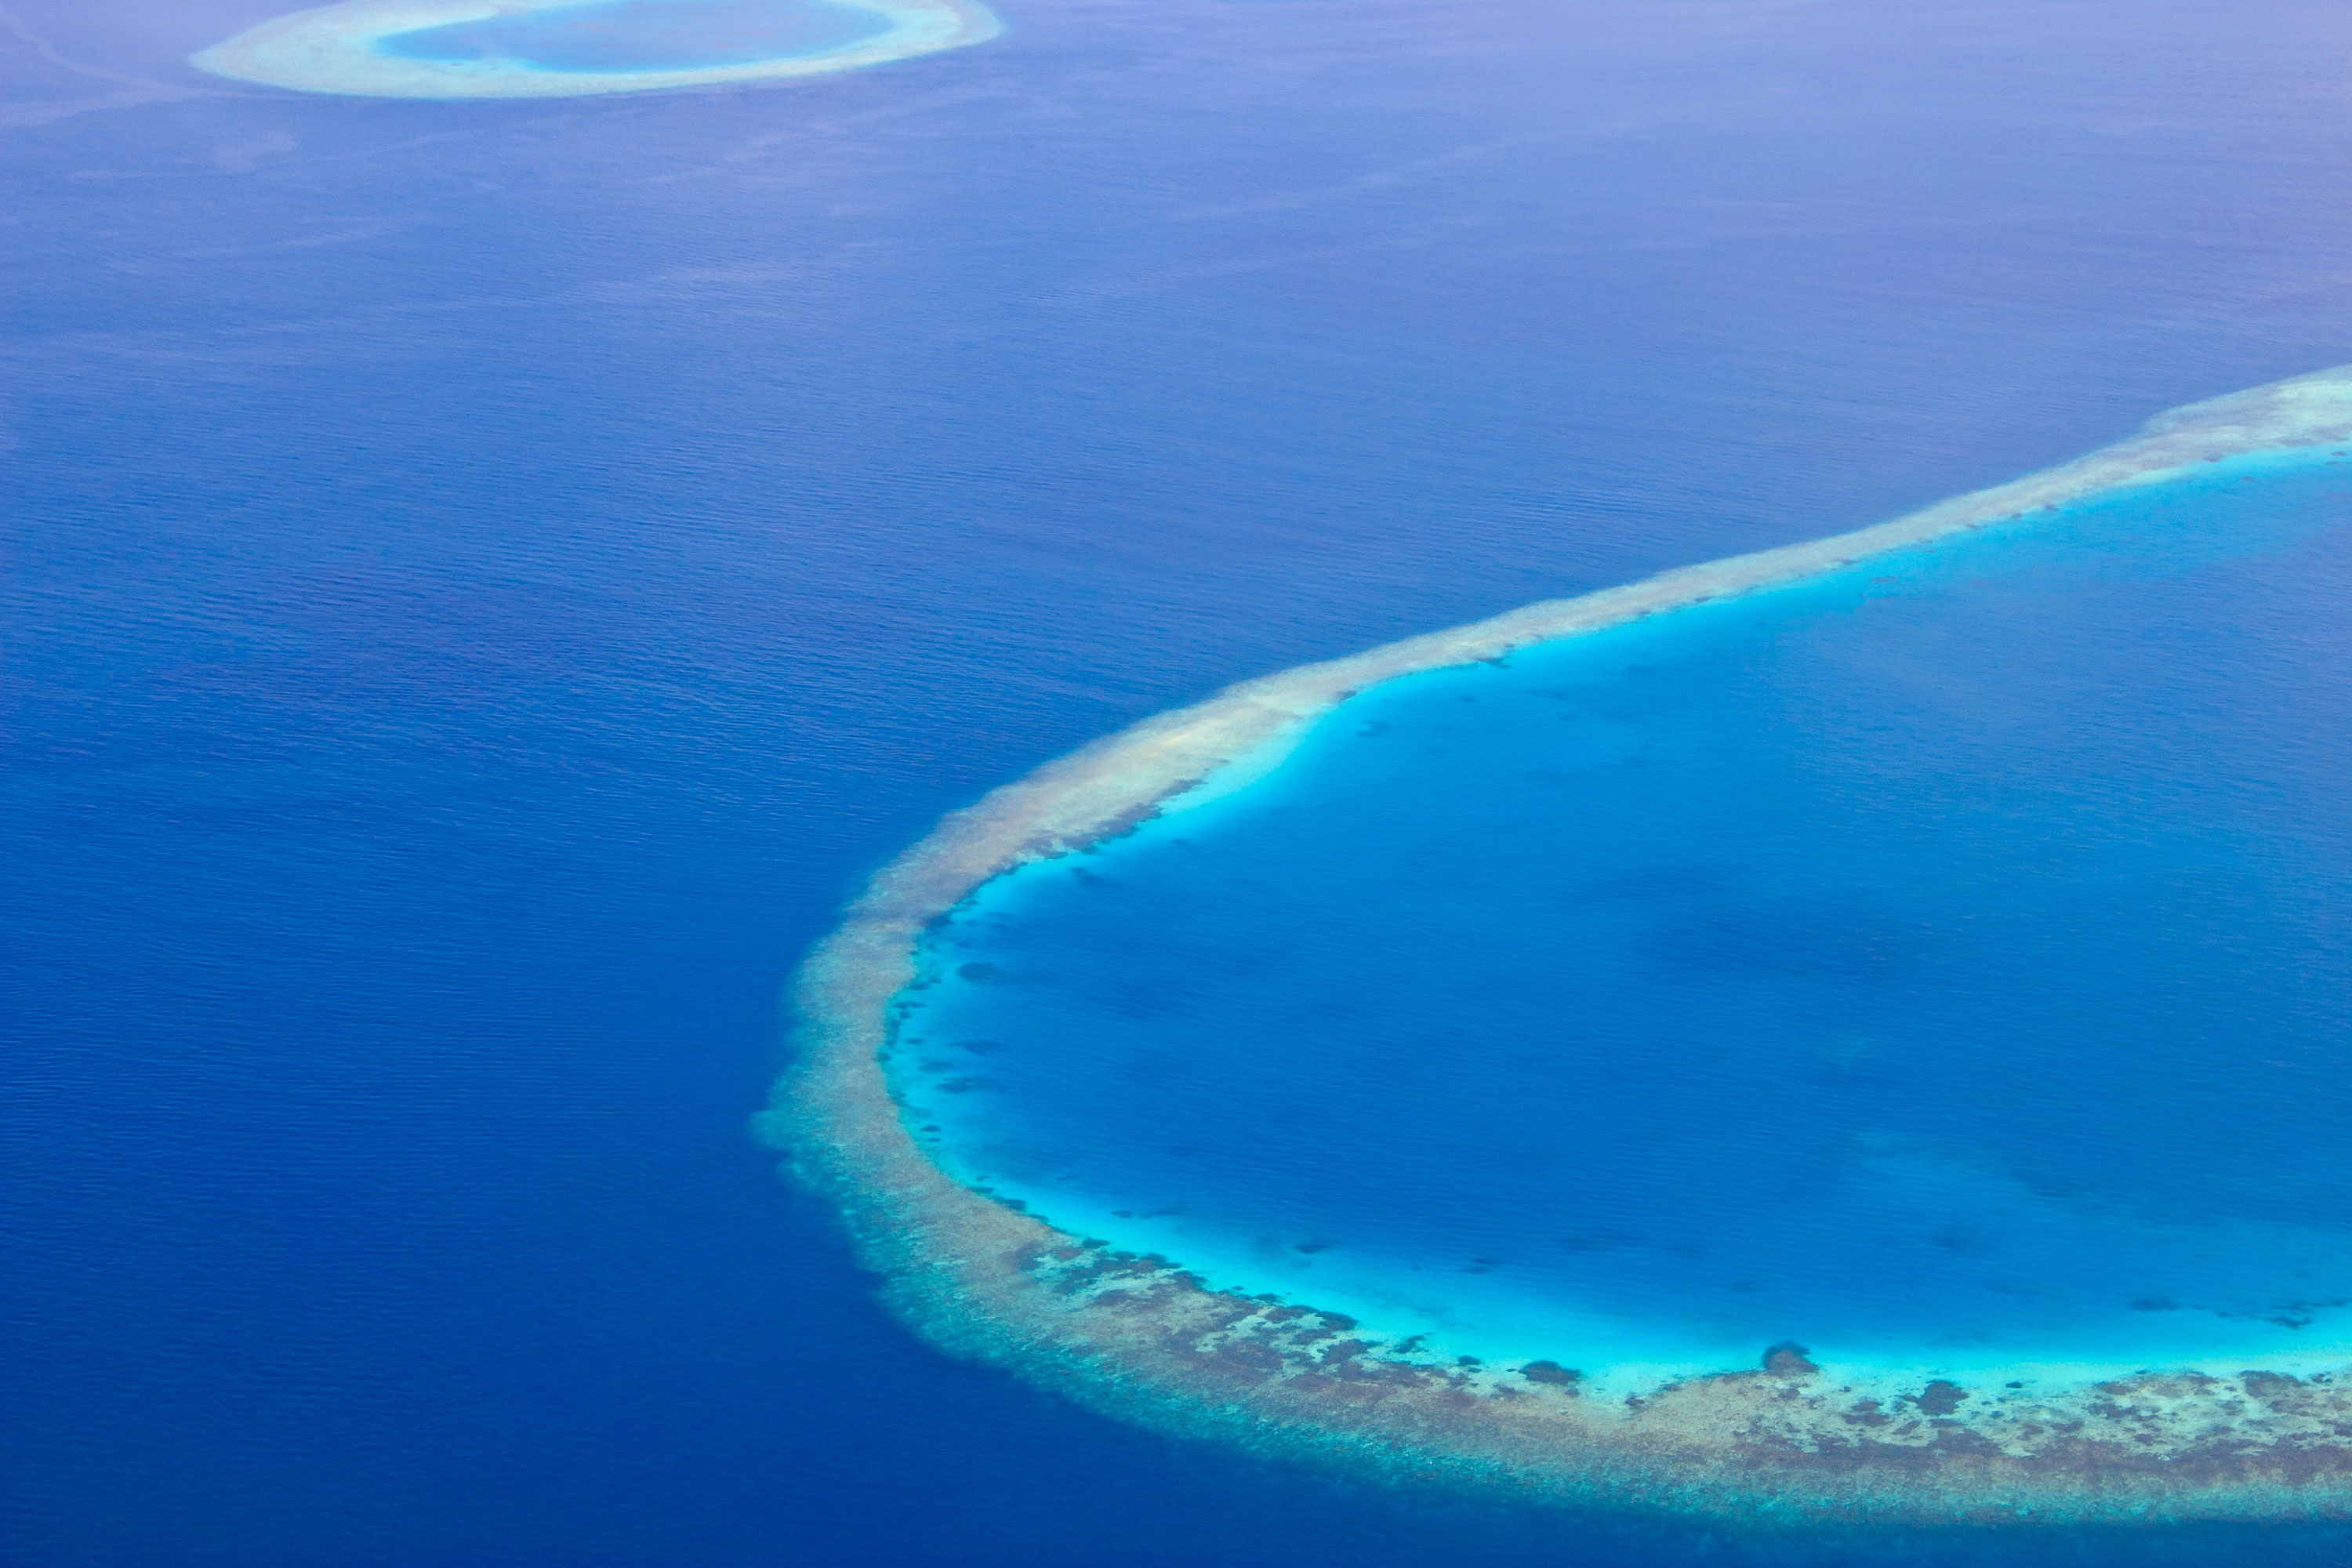
beach, sea, coast, ocean, tropical, lagoon, island, tourism, reef, archipelago, islet, maldives, landform, arctic ocean, atoll, geographical feature, wind wave